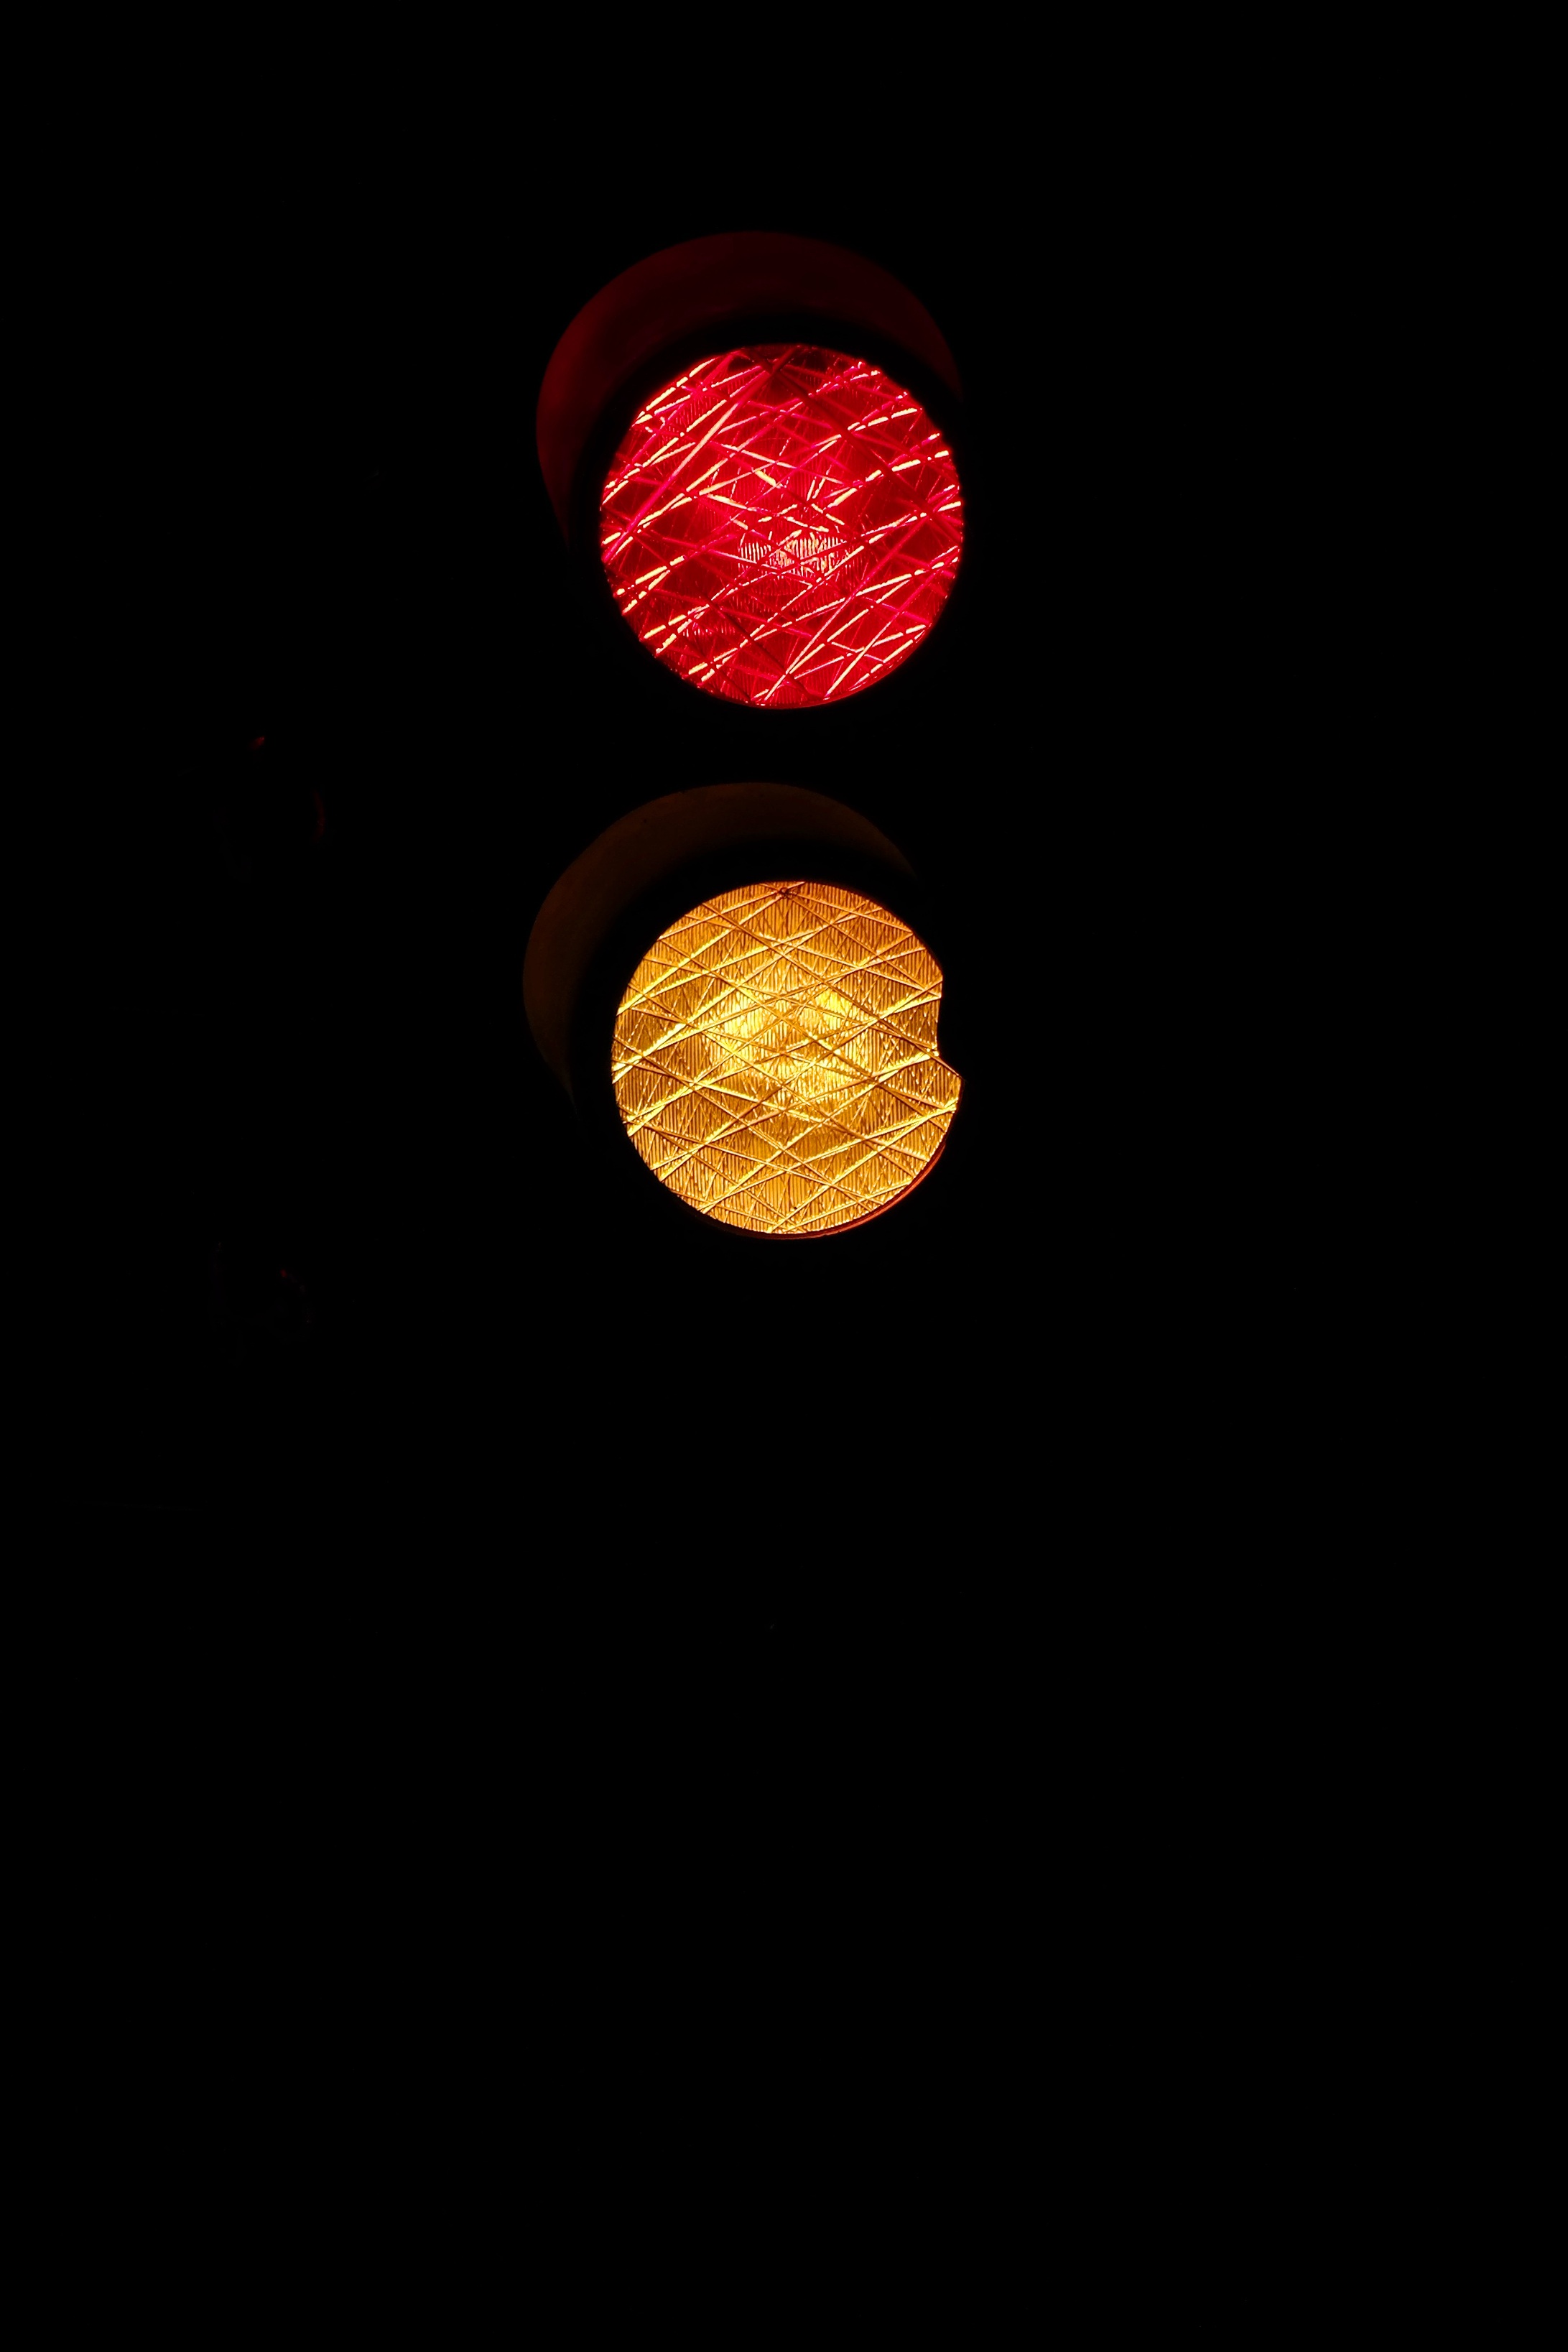
light, road, red, beacon, yellow, lighting, circle, road sign, wait, caution, organ, attention, traffic lights, light signal, traffic signal, red yellow, toggle, traffic light signal